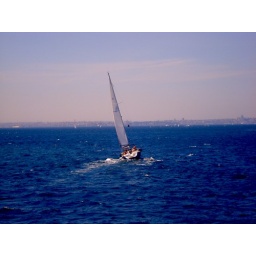
blue in the water and sky and me